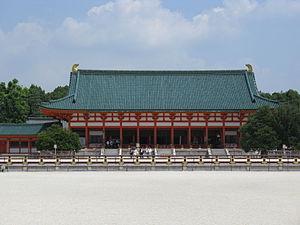
L'époque de Heian est l'une des 14 subdivisions traditionnelles de l'histoire du Japon. Cette période, précédée par l'époque de Nara, commence en 794 et s'achève en 1185 avec l'époque de Kamakura. L'ancienne capitale, Nara, est abandonnée au profit de la création de Heian-kyō, future Kyoto.